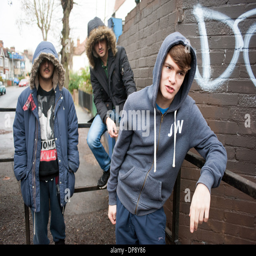
a group of teenage boys hanging around , posturing on a street corner looking intimidating and threatening